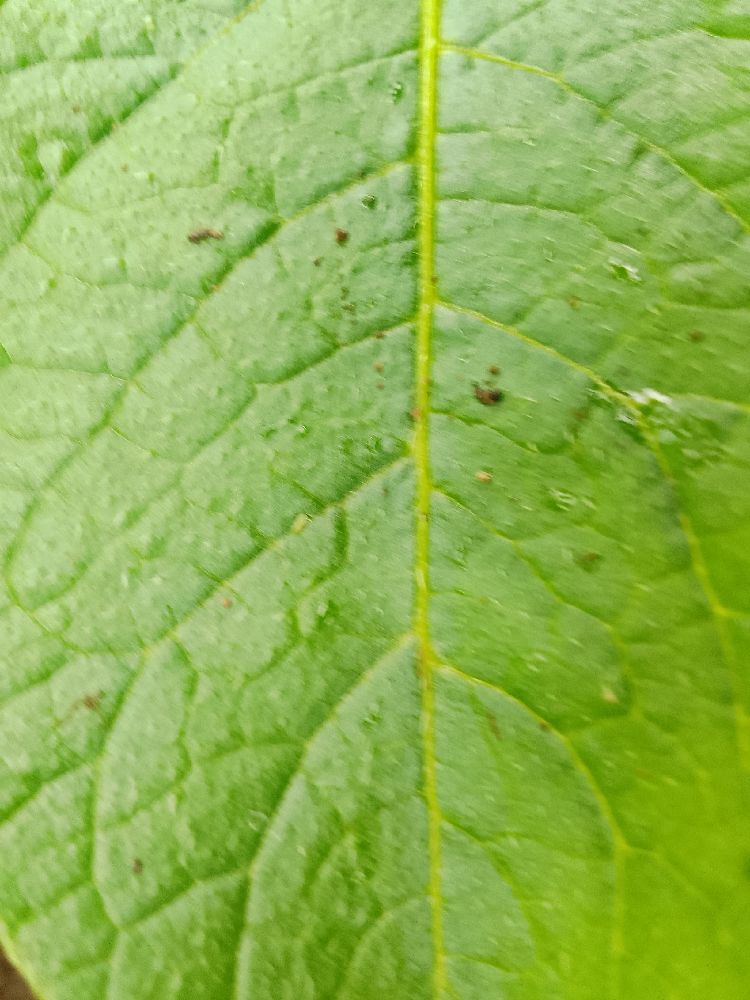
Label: Healthy